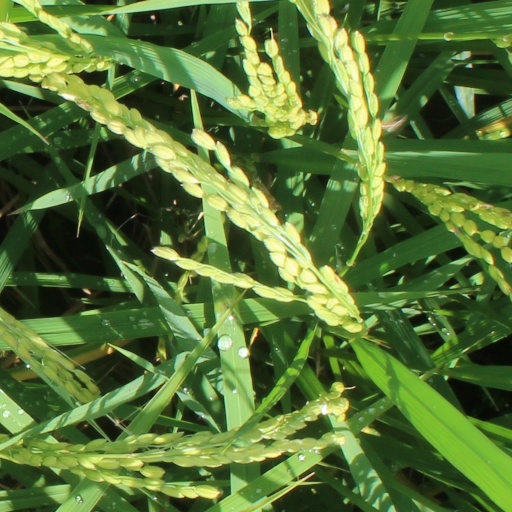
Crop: rice